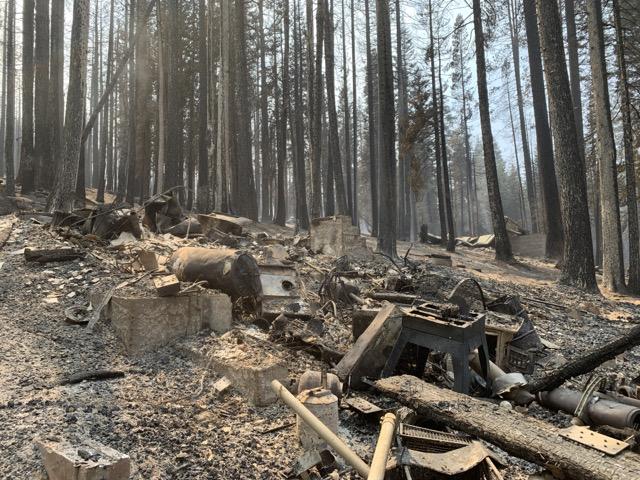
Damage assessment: destroyed